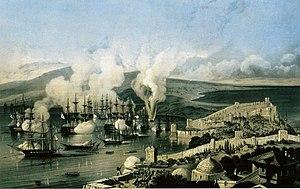
La Marine impériale russe fait référence à la flotte de l'Empire de Russie avant la révolution d'Octobre de 1917.